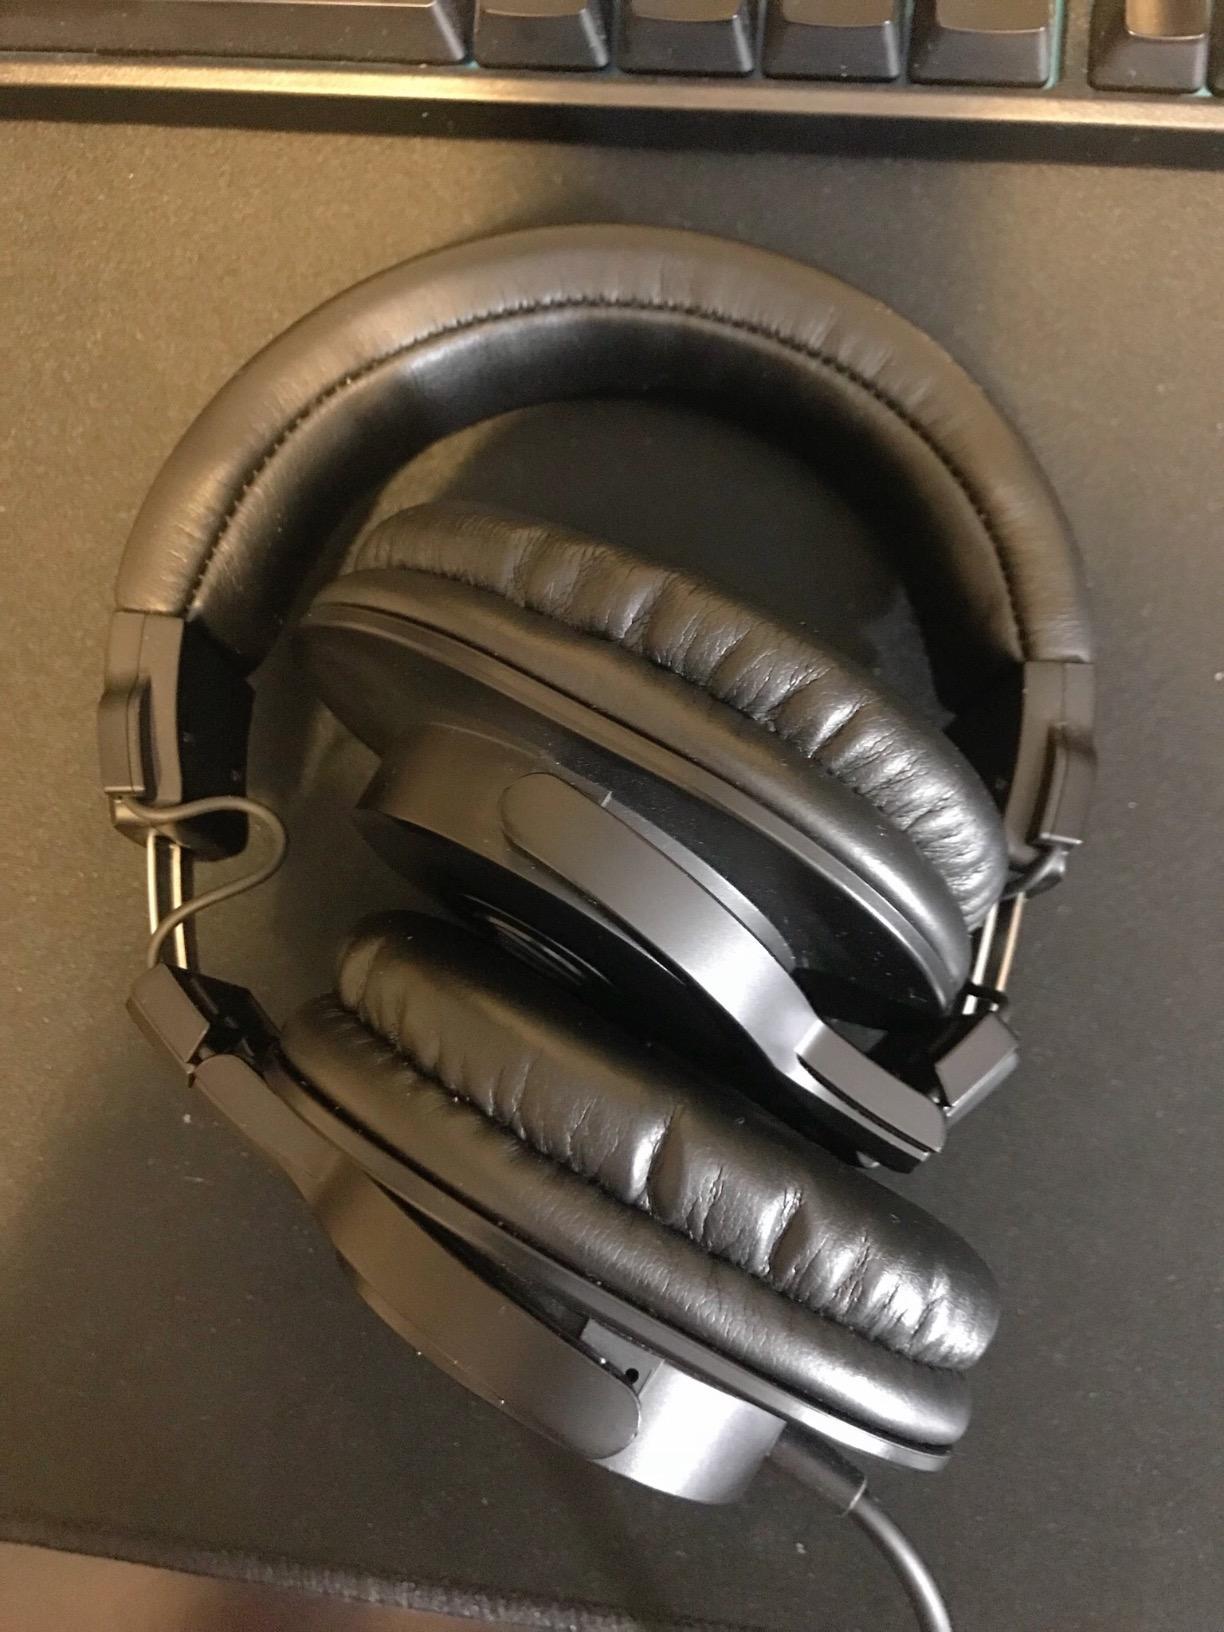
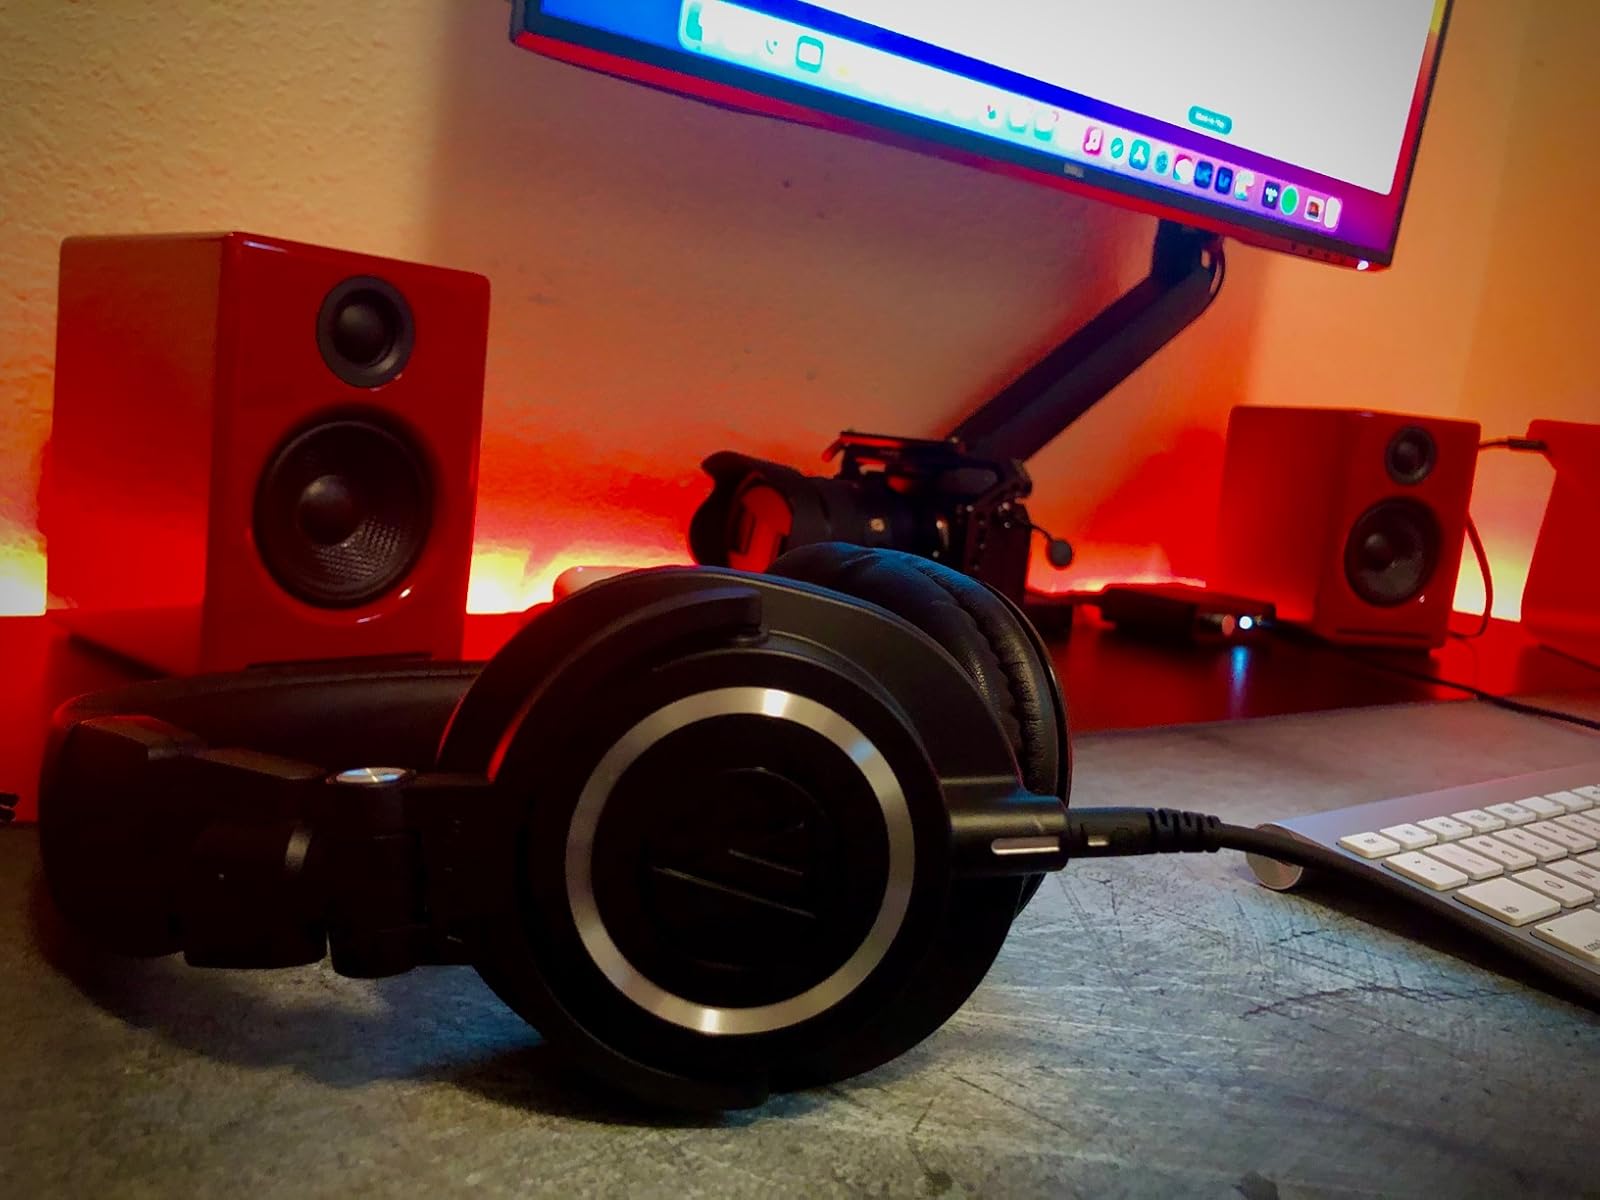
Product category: headphones
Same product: no